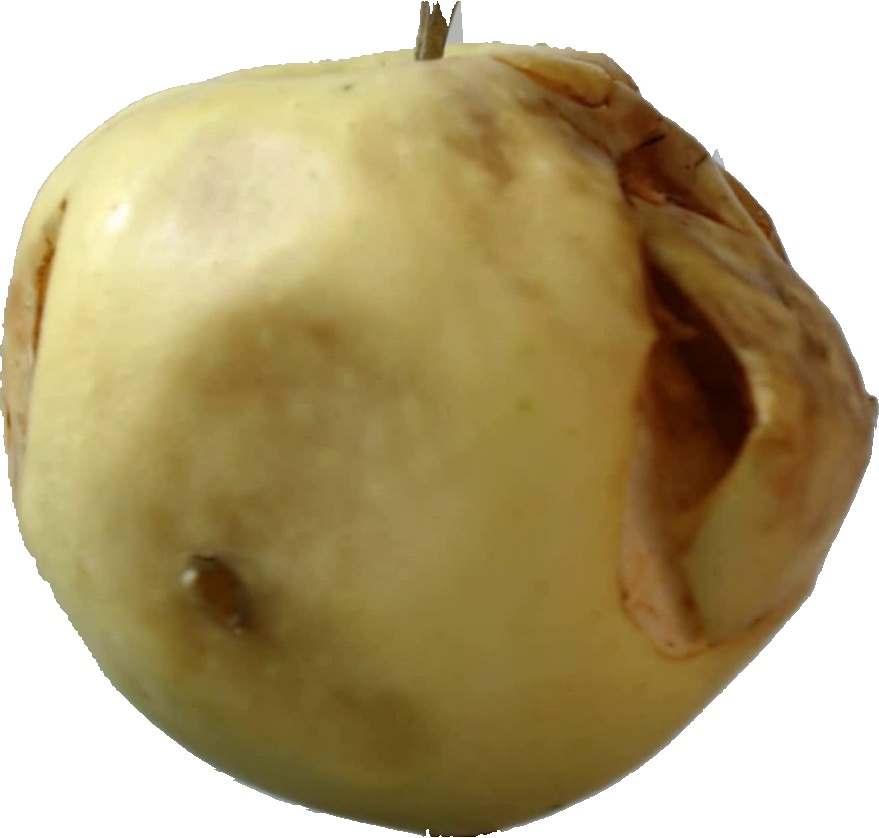
Label: apple_hit_1